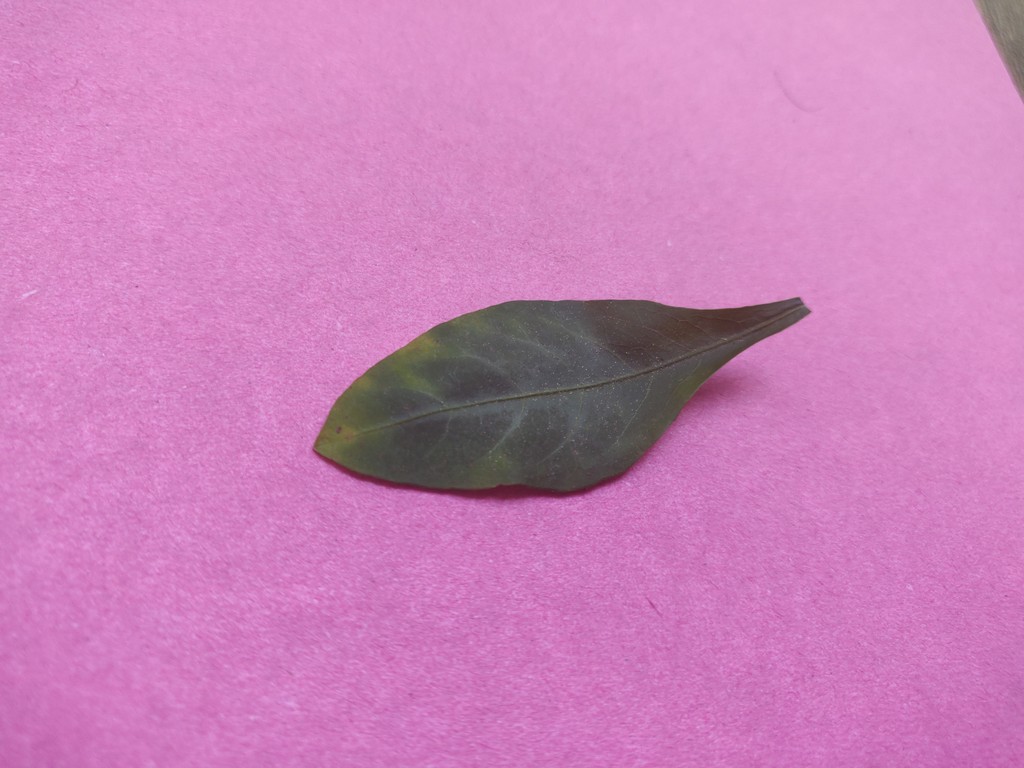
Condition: Unhealthy
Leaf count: single
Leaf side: front